Genetics

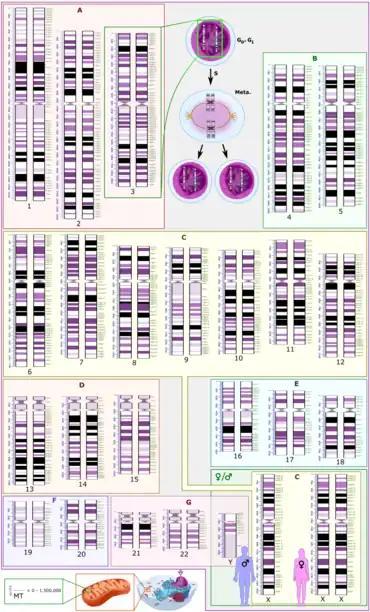
Schematic karyogram of a human, showing 22 homologous chromosome pairs, both the female (XX) and male (XY) versions of the sex chromosome (bottom right), as well as the mitochondrial genome (at bottom left)

Genes are arranged linearly along long chains of DNA base-pair sequences. In bacteria, each cell usually contains a single circular genophore, while eukaryotic organisms (such as plants and animals) have their DNA arranged in multiple linear chromosomes. These DNA strands are often extremely long; the largest human chromosome, for example, is about 247 million base pairs in length. The DNA of a chromosome is associated with structural proteins that organize, compact, and control access to the DNA, forming a material called chromatin; in eukaryotes, chromatin is usually composed of nucleosomes, segments of DNA wound around cores of histone proteins. The full set of hereditary material in an organism (usually the combined DNA sequences of all chromosomes) is called the genome.